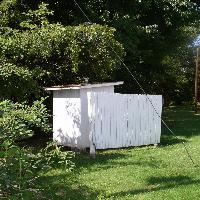
Weather: sun or clear